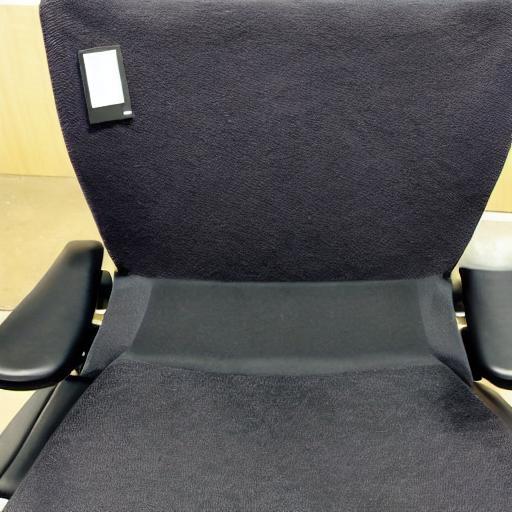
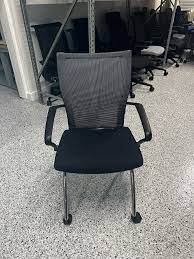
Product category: items_chair
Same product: no